Soba choko

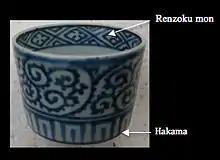
Soba choko parts

Soba choko are 3–9 cm cup-sized Japanese porcelain vessels, suitable for drinking "sake" or Japanese tea, or for eating "soba" noodles. They were mass-produced for domestic use in Japan in the Edo Imari period (1620–1886), traditionally sold in sets of five, often non-matching.